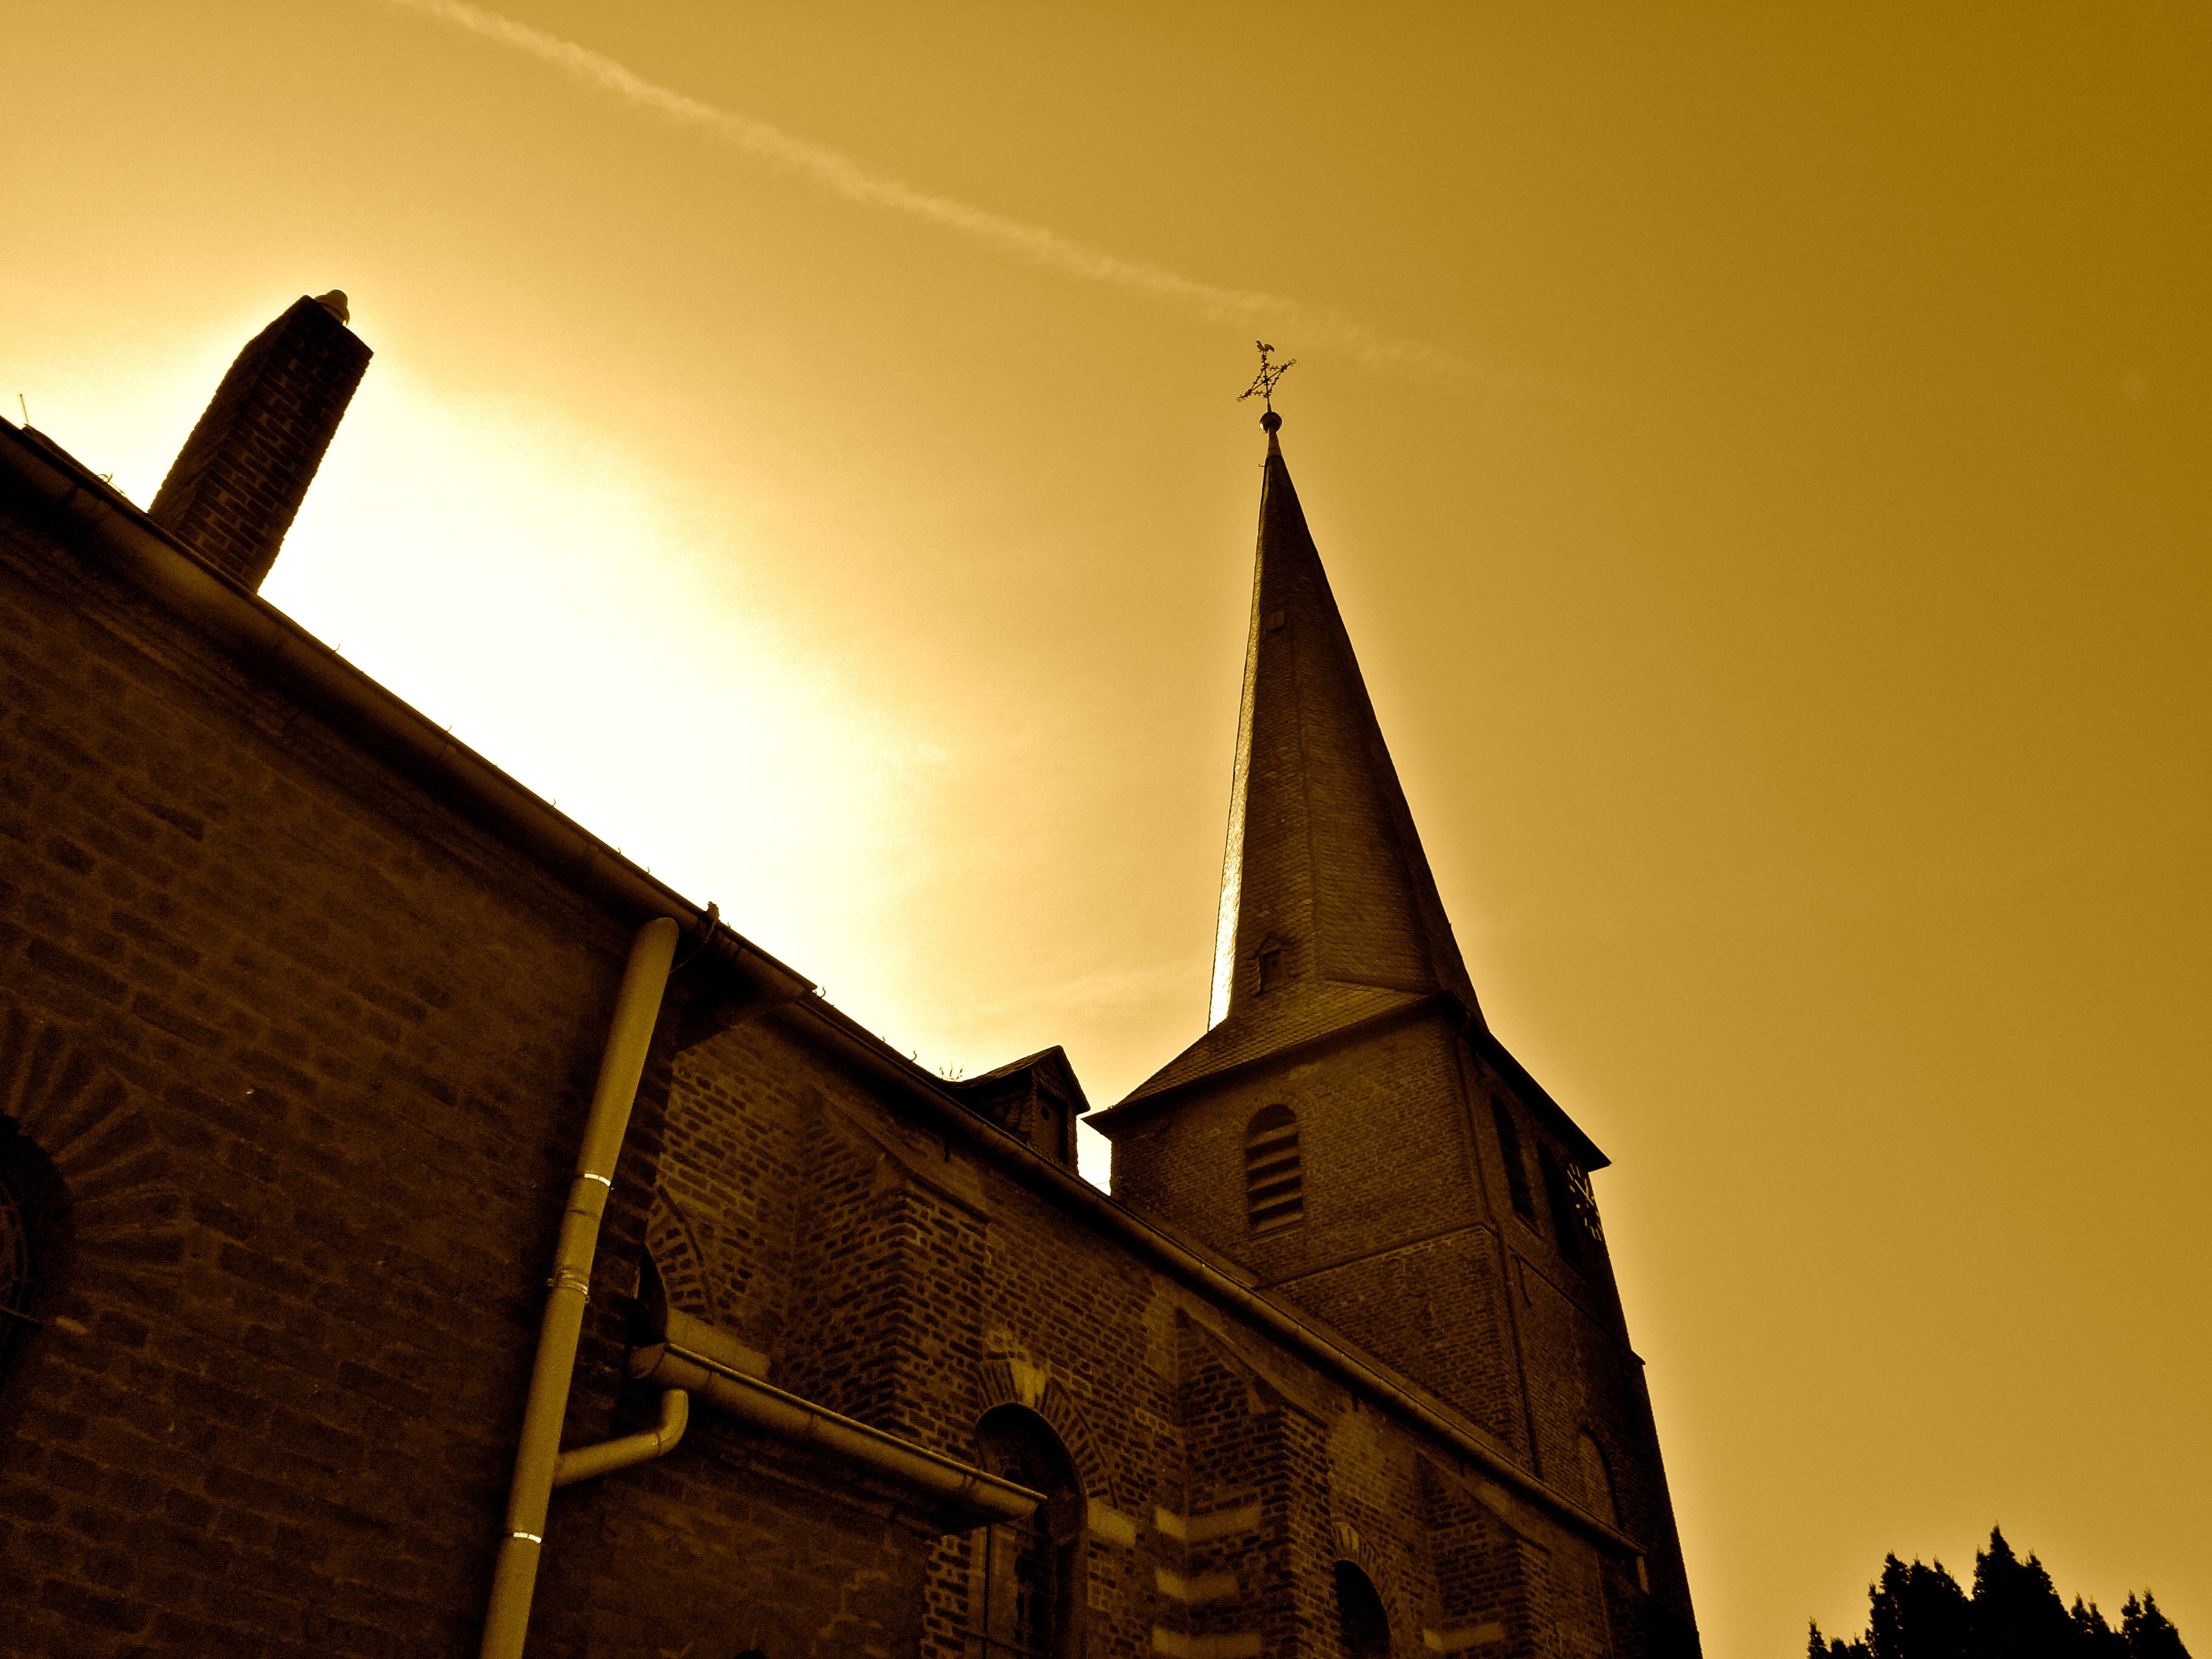
silhouette, light, sky, sunset, night, sunlight, morning, perspective, building, dusk, evening, golden, tower, darkness, church, cross, place of worship, gold, spire, steeple, mood, shape, sephia